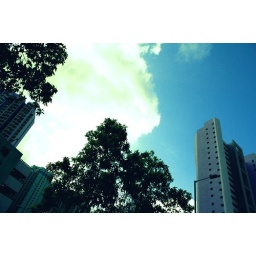
finally we can see the clear blue sky with fluffy clouds in Hong Kong